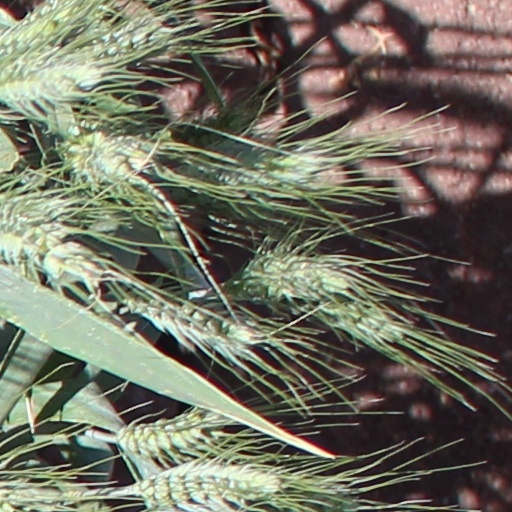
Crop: wheat